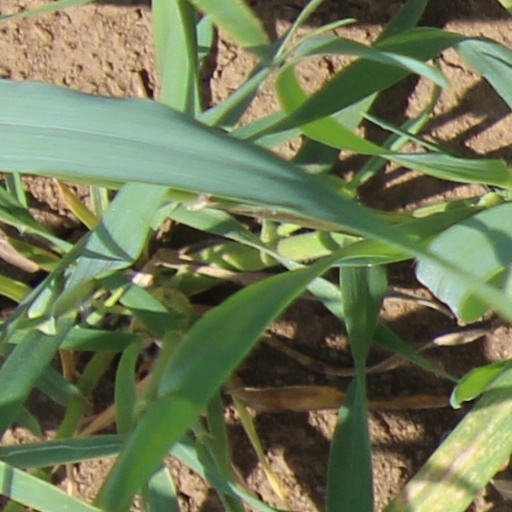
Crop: wheat